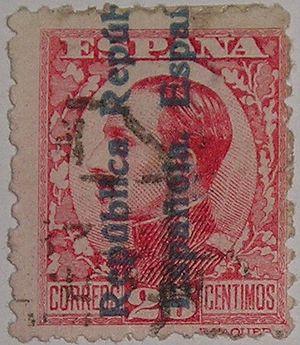
Une surcharge est une inscription ajoutée sur un timbre-poste après son impression. Le plus souvent à l’encre noire, certaines ont pu être à l’encre rouge. Les administrations postales ont eu recours aux surcharges pour beaucoup de raisons.
La Seconde République espagnole ou Deuxième République espagnole est le régime politique qu'a connu l'Espagne de 1931 à 1939.